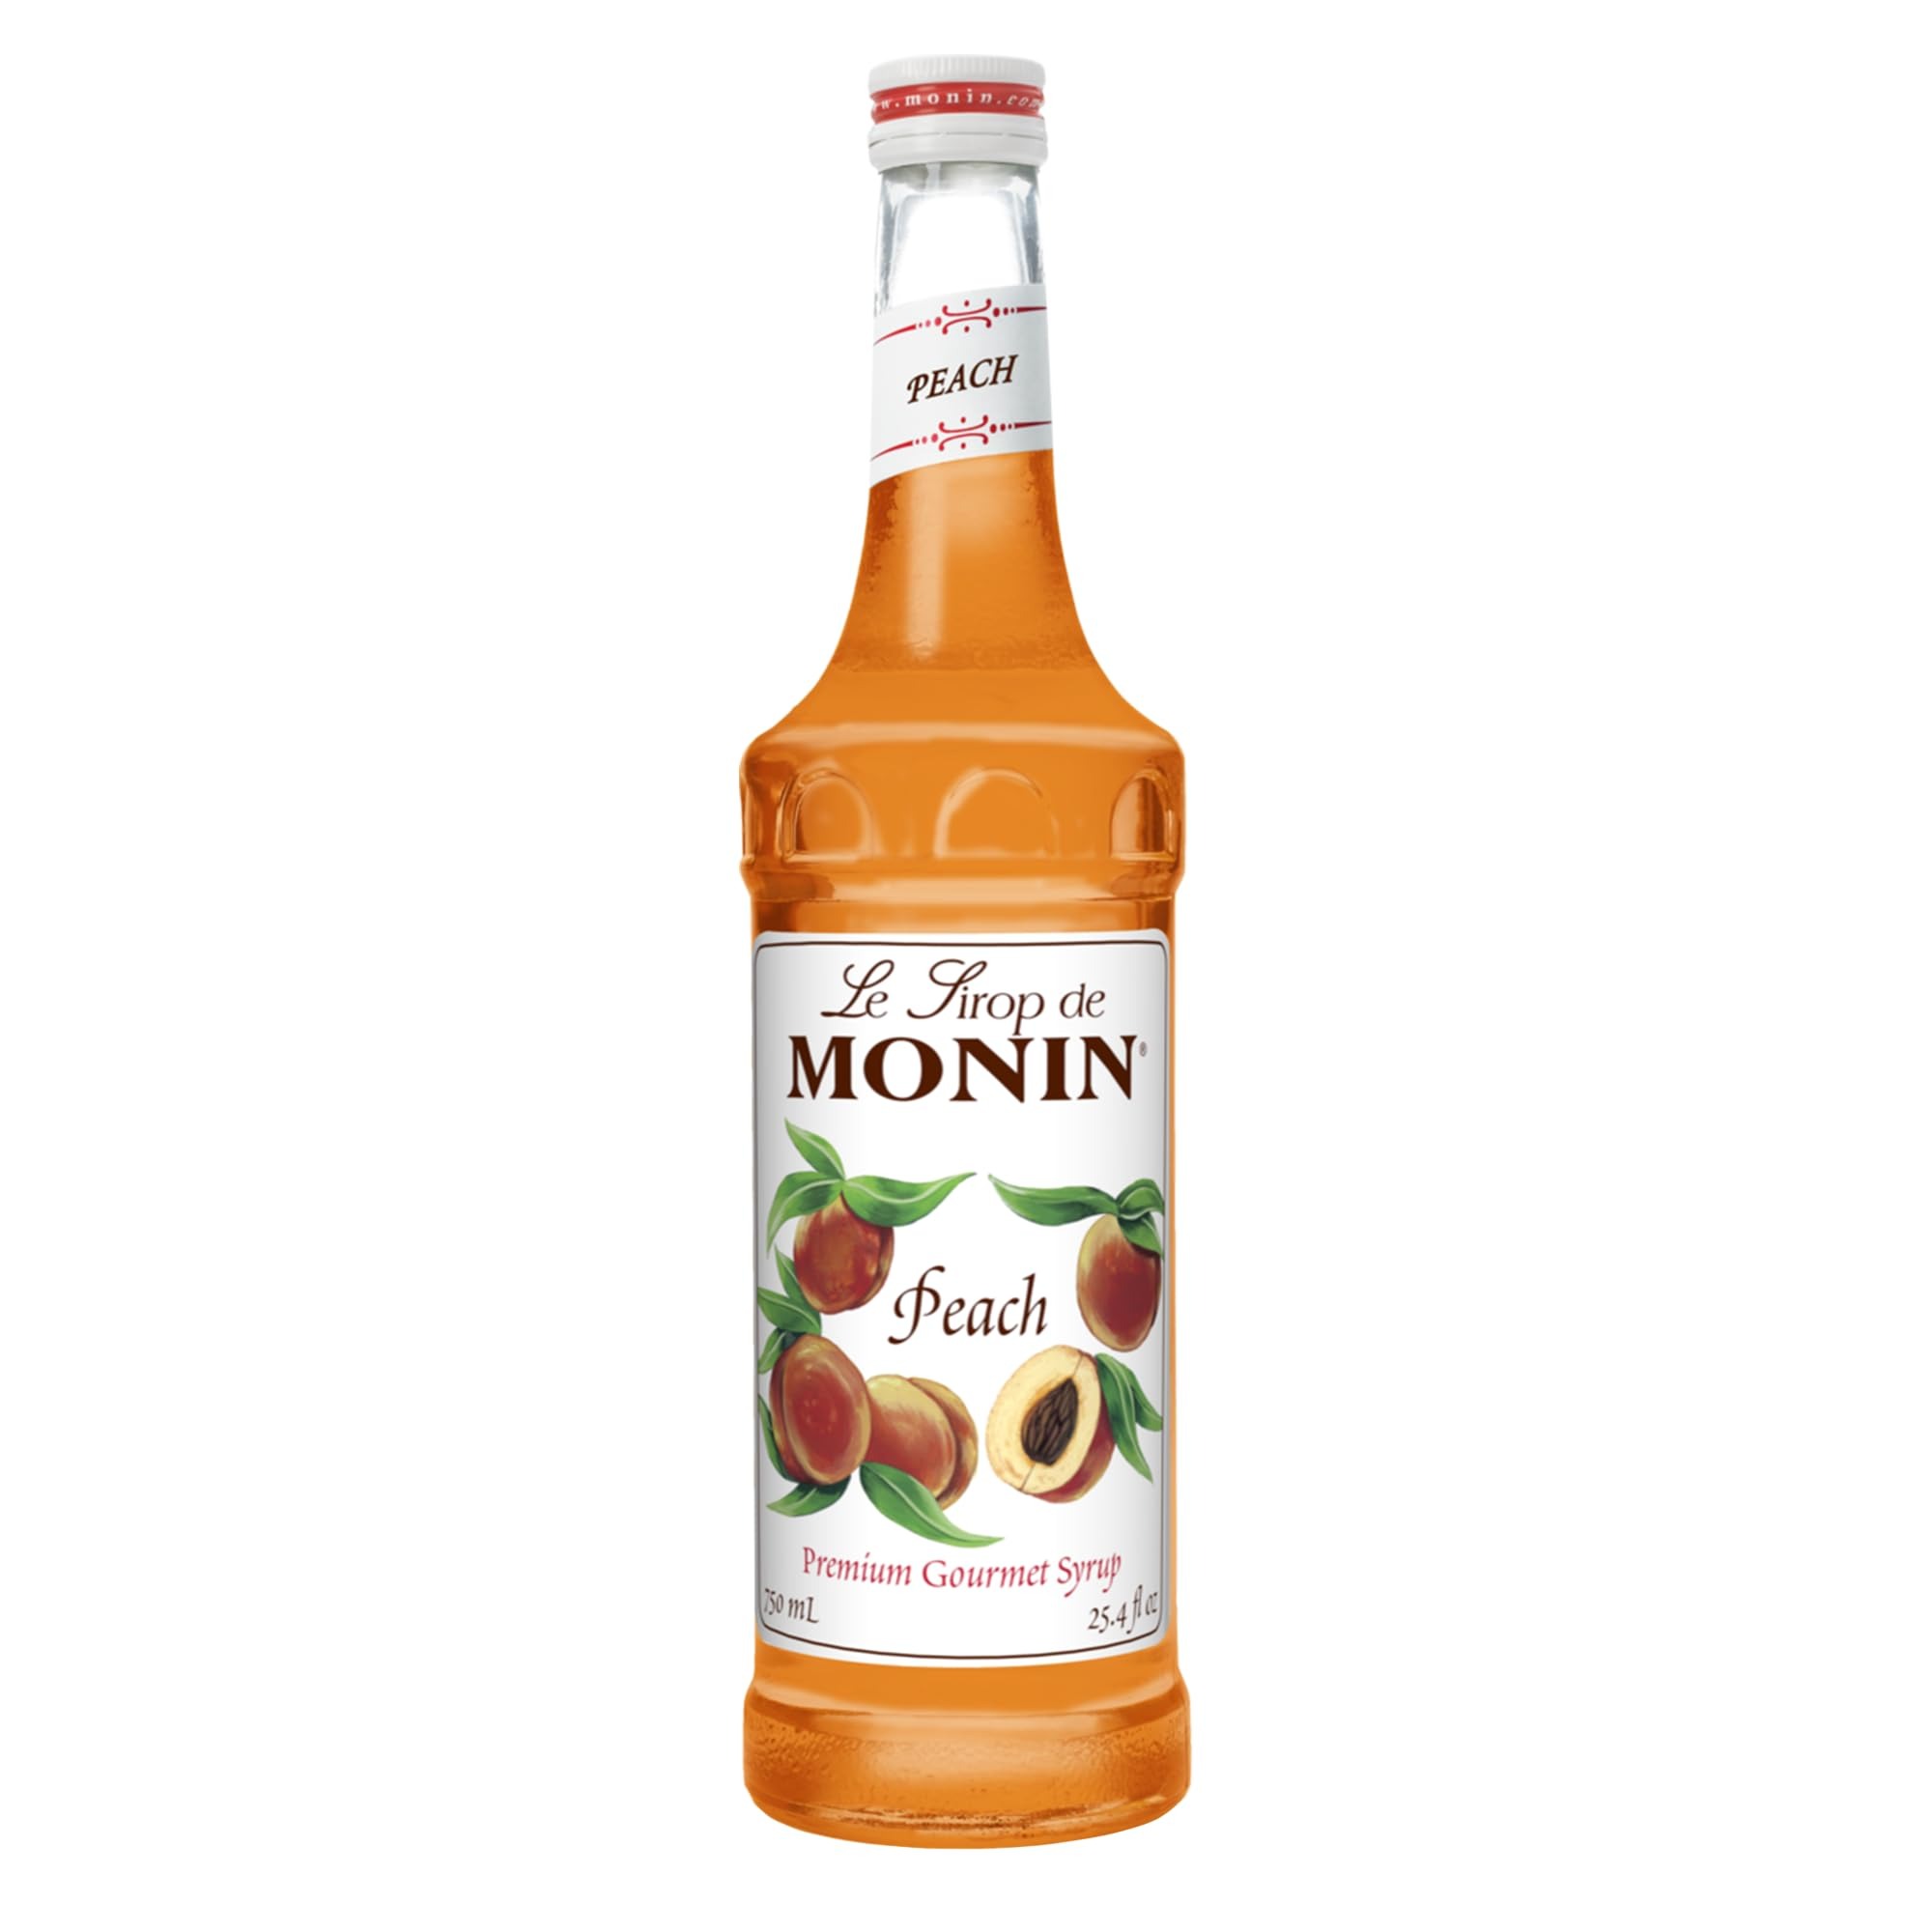
Item Name: Monin - Peach Syrup, Fresh and Juicy Flavors, Great for Iced Teas, Lemonades, and Sodas, Non-GMO, Gluten-Free (750 ml)
Bullet Point 1: 1-750 ml bottle
Bullet Point 2: Peach Syrup
Product Description: Monin is the leading global producer of gourmet flavorings for use in restaurants, hotels and specialty coffee houses. More than 80 natural flavors are available to enhance your coffee, cappuccino, smoothie, tea, cocktails, frozen drinks, sodas or to create signature cocktails. What separates Monin from the rest, is its rich and natural flavors. Monin syrups are highly concentrated and made from natural fruits, nuts, spices, water and sugar. Monin syrups do not include any fat or cholesterol.
Value: 25.36
Unit: Fl Oz

Price: 17.94